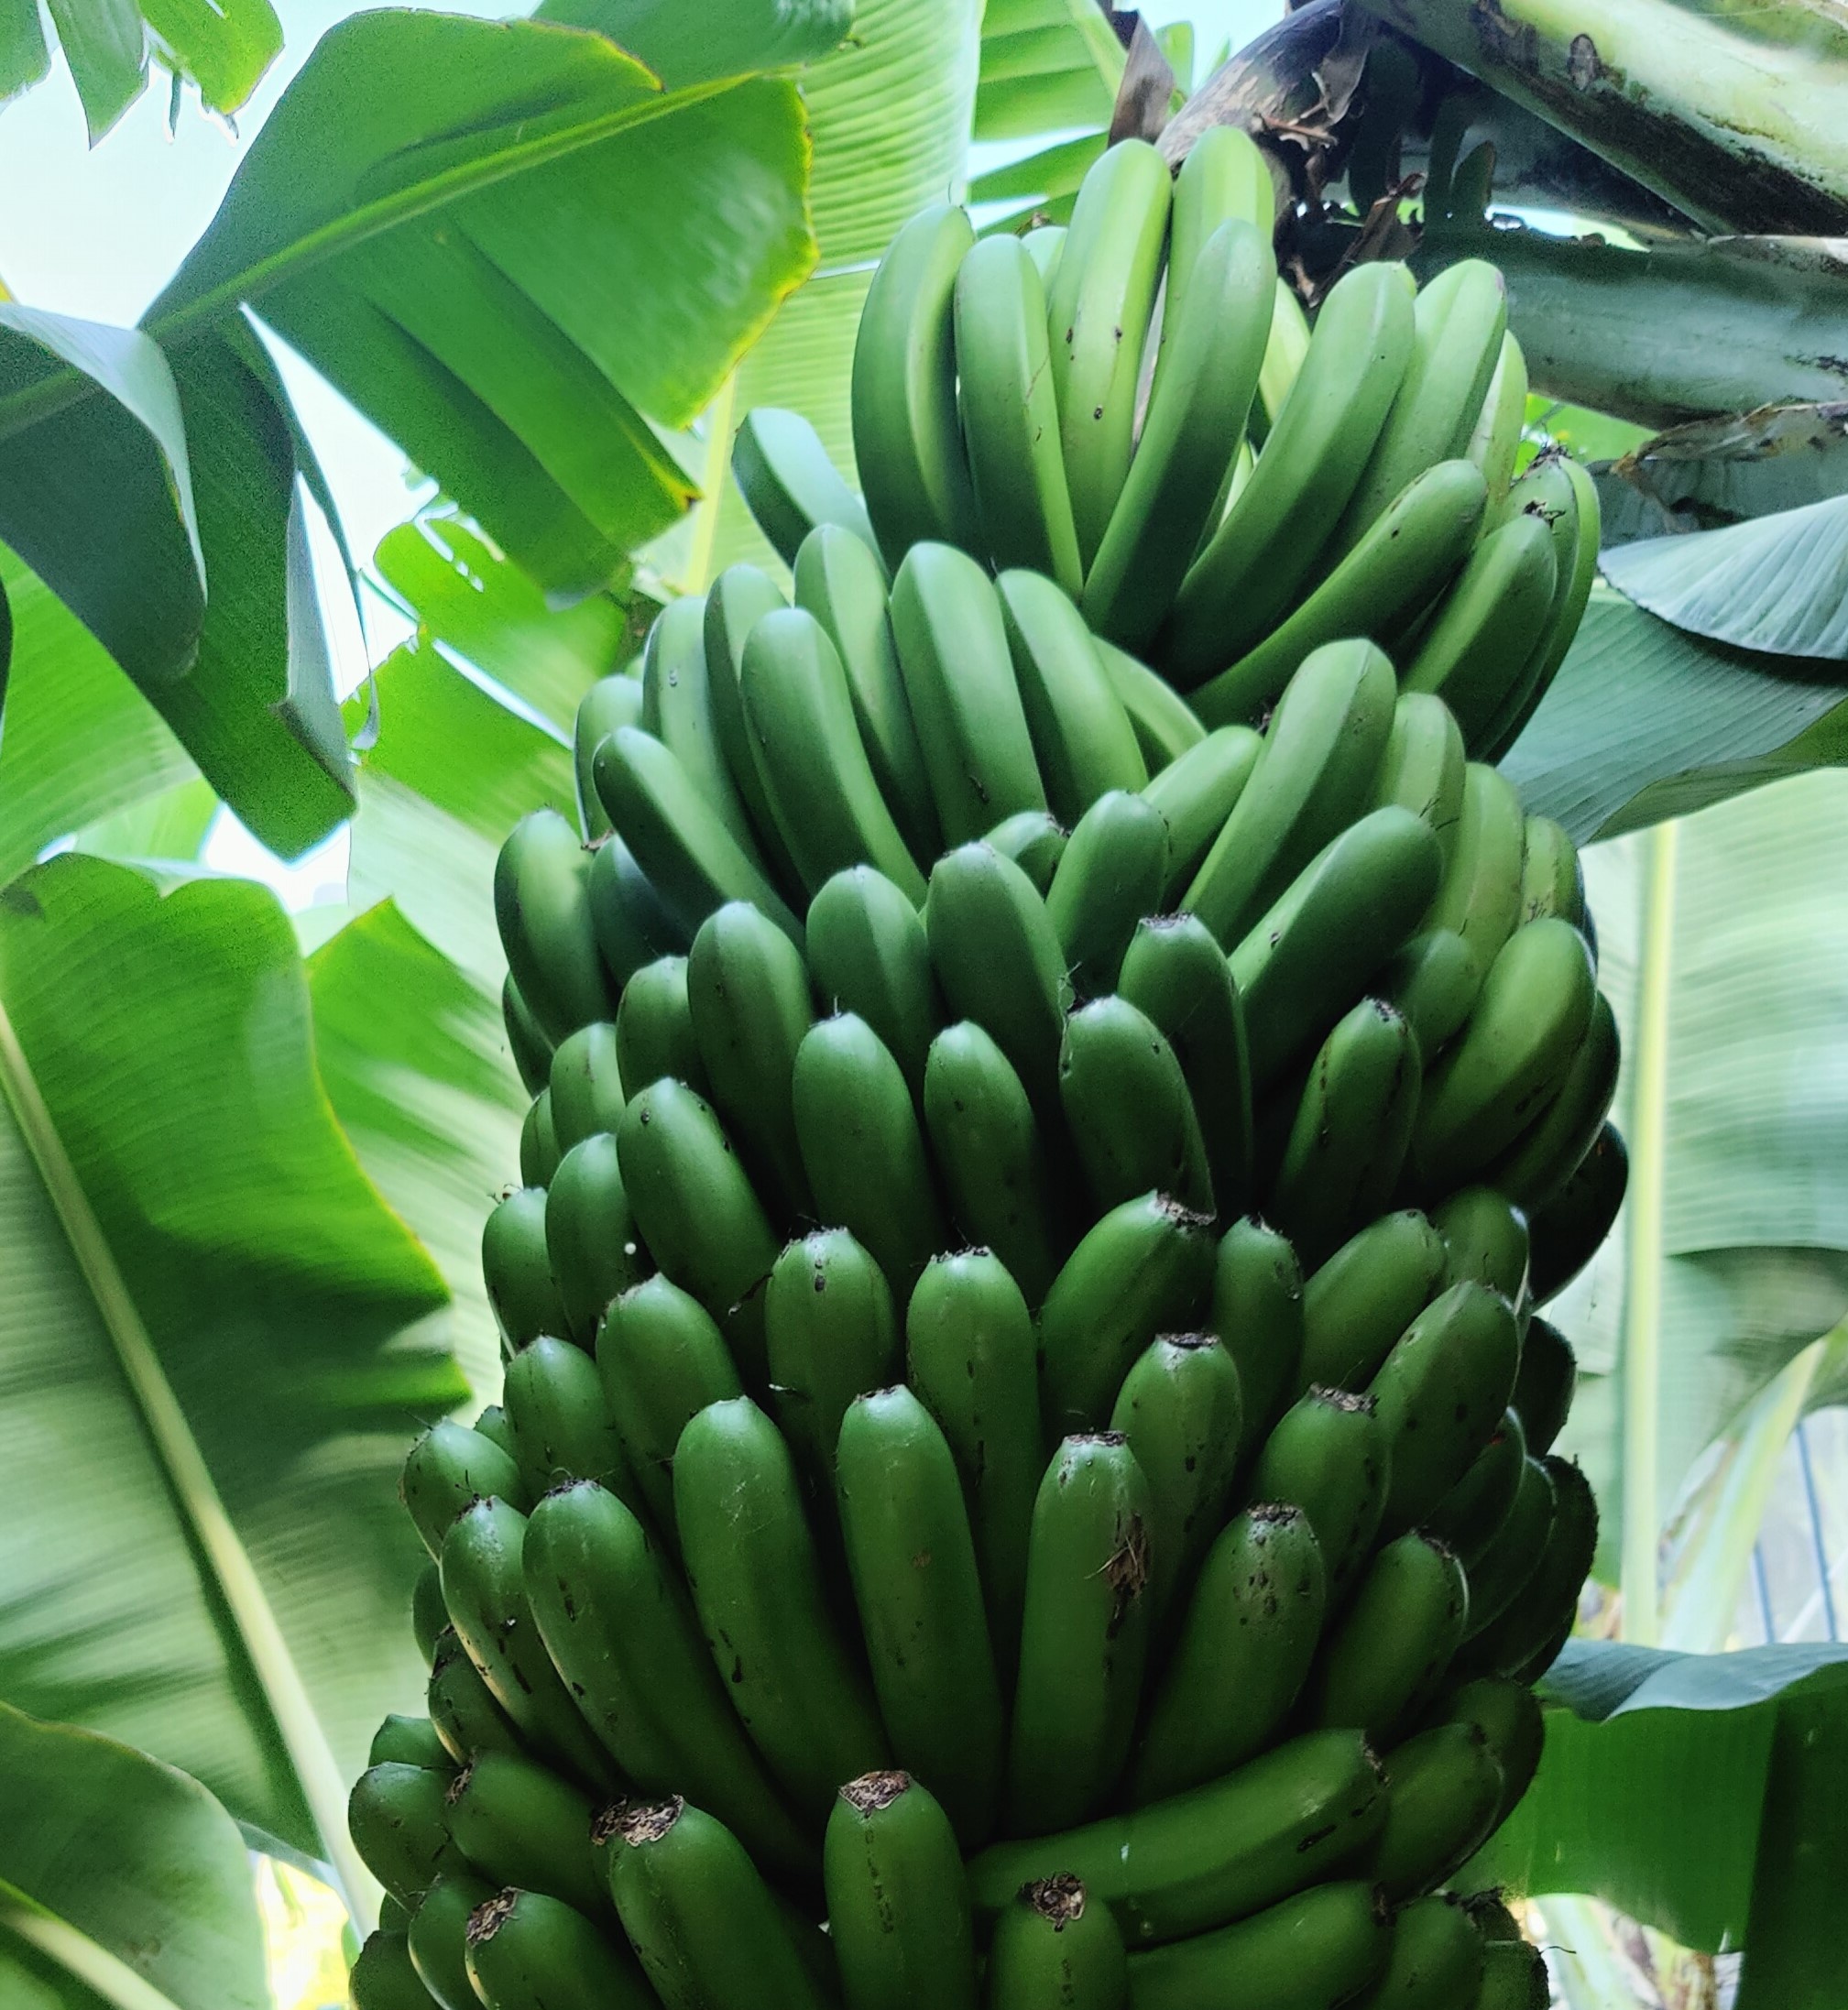
Label: Cut